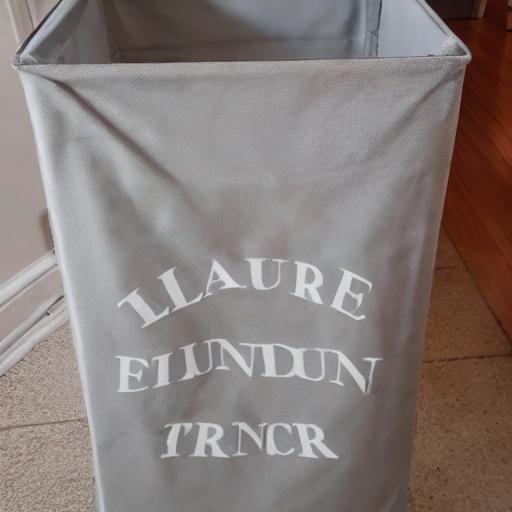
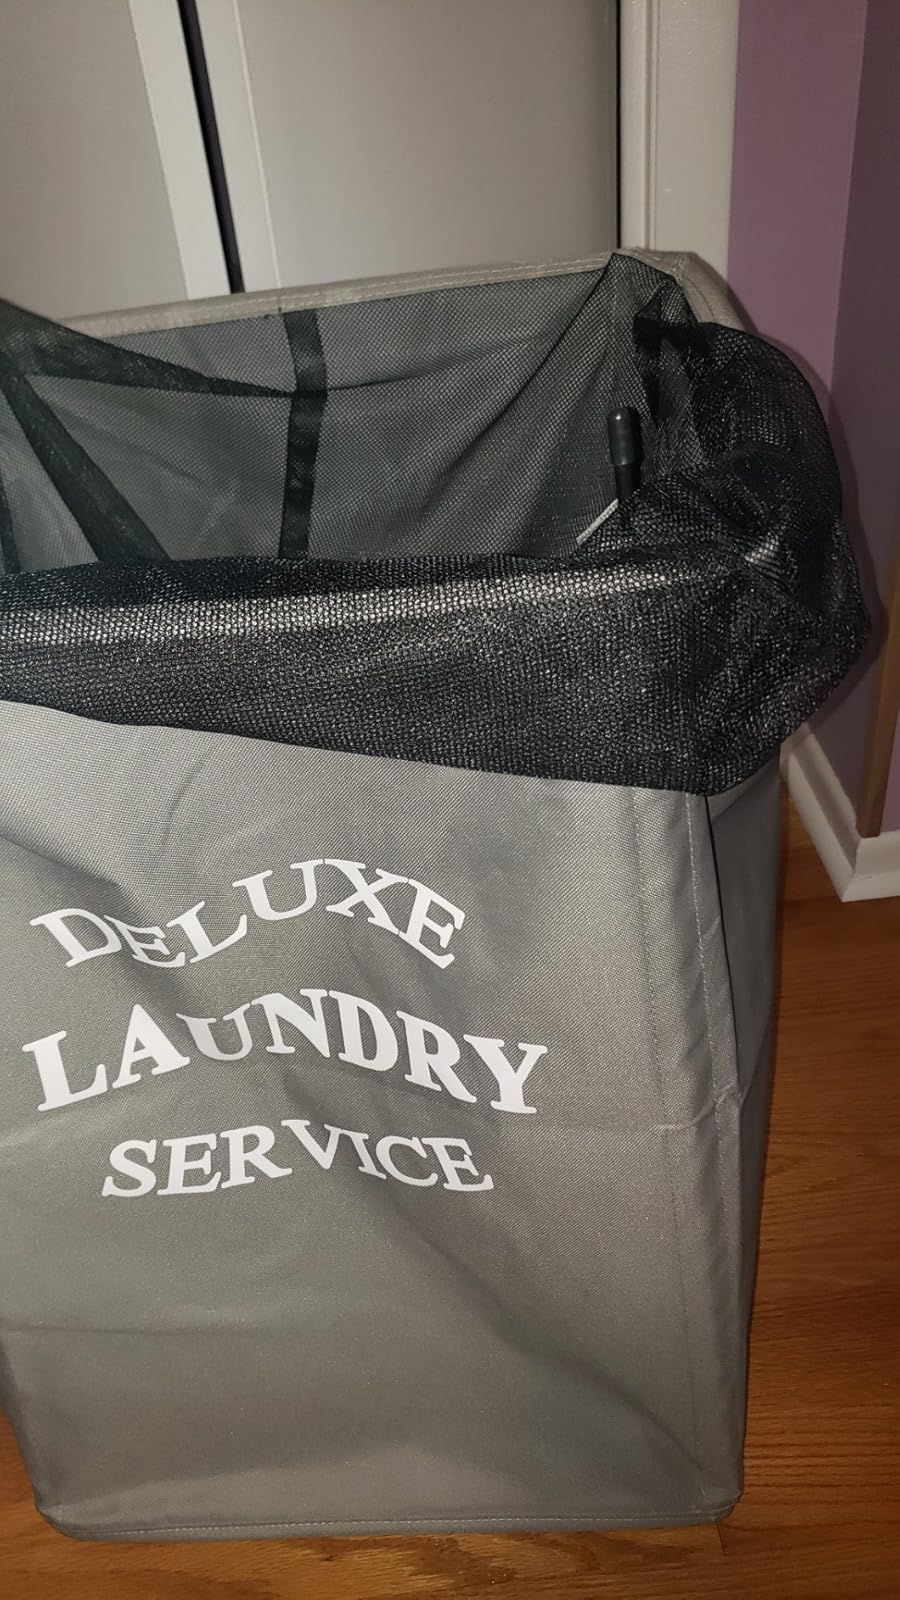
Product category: items_hamper
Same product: no